Ryan Malleck

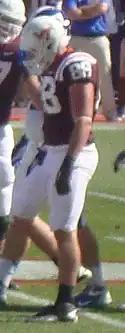
Malleck with Virginia Tech in 2012

Ryan John Malleck (born July 22, 1993) is a former American football tight end. He played college football at Virginia Tech.